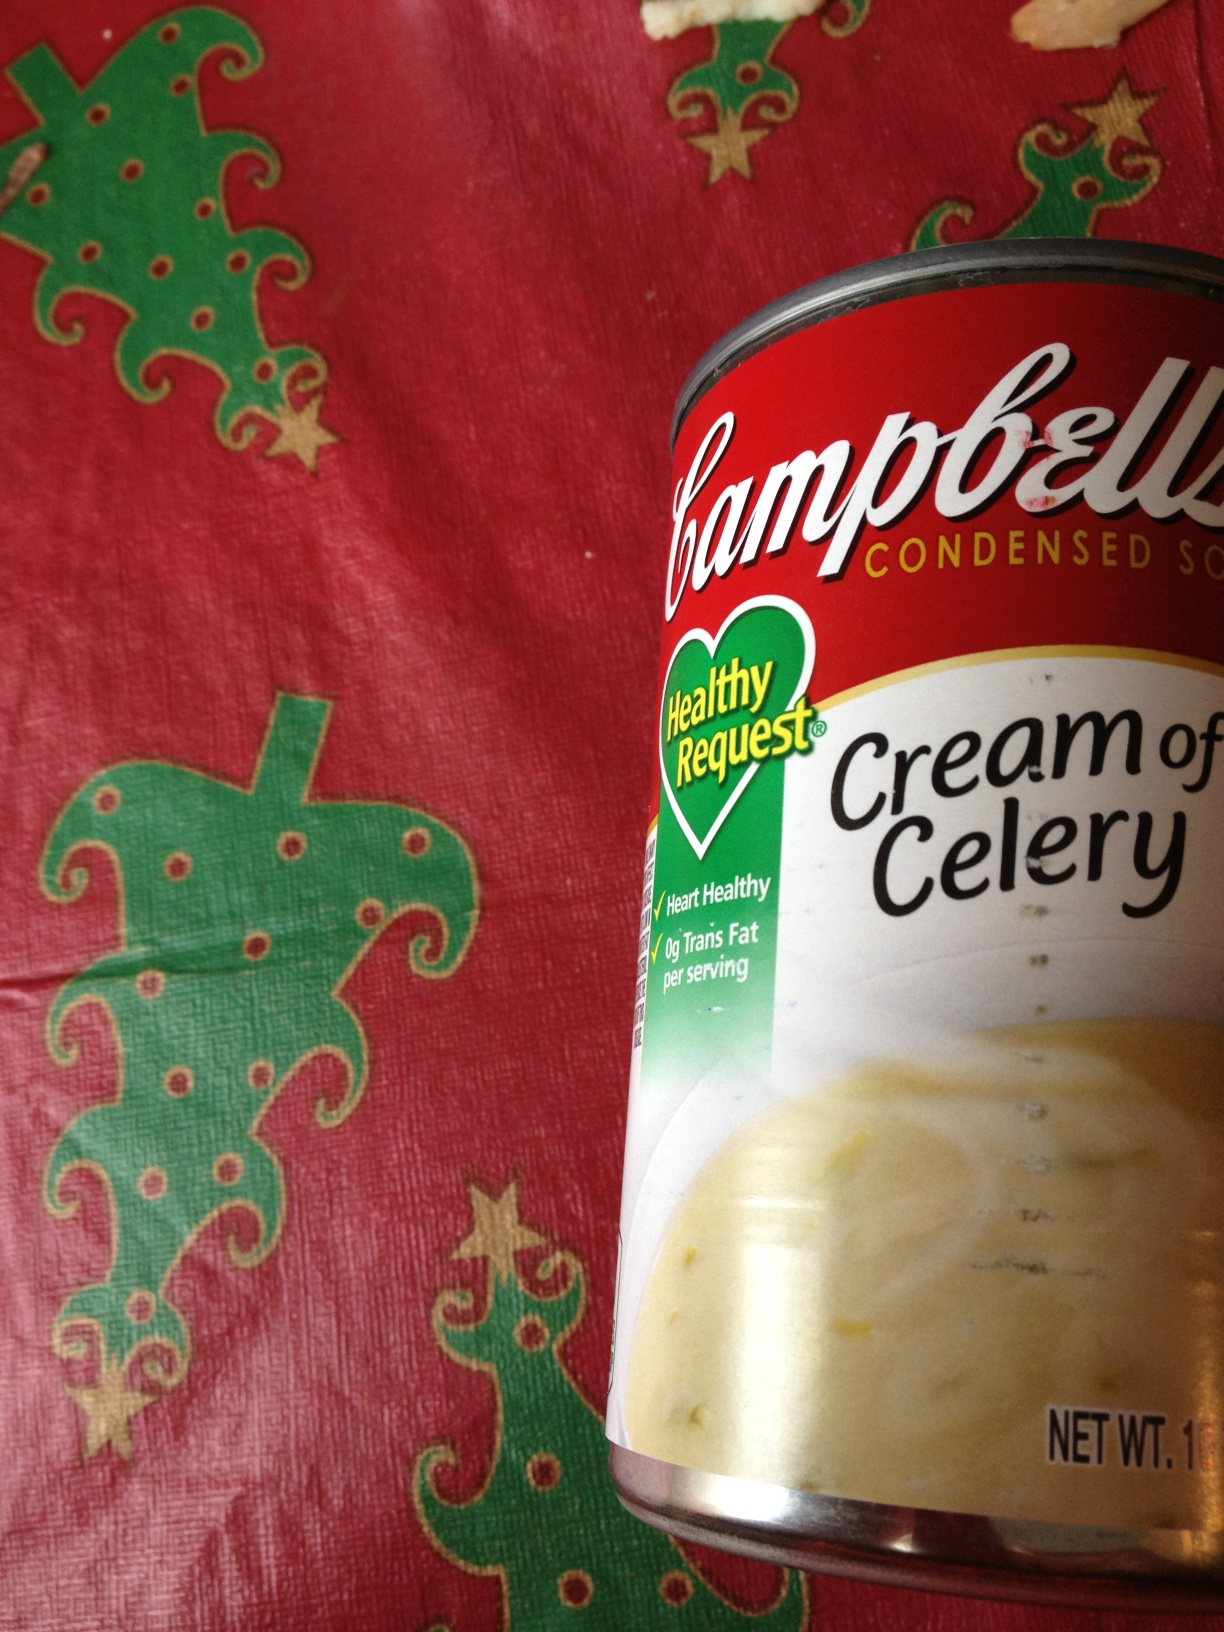Question: What kind of soup is this?
Answer: cream celery